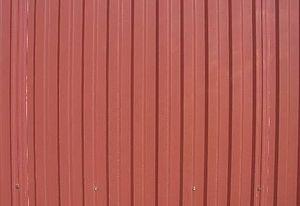
Le bardage est, en architecture et en construction, constitué par la couche superficielle extérieure du bâtiment, généralement composé de bois, de métal ou de matériaux composites.